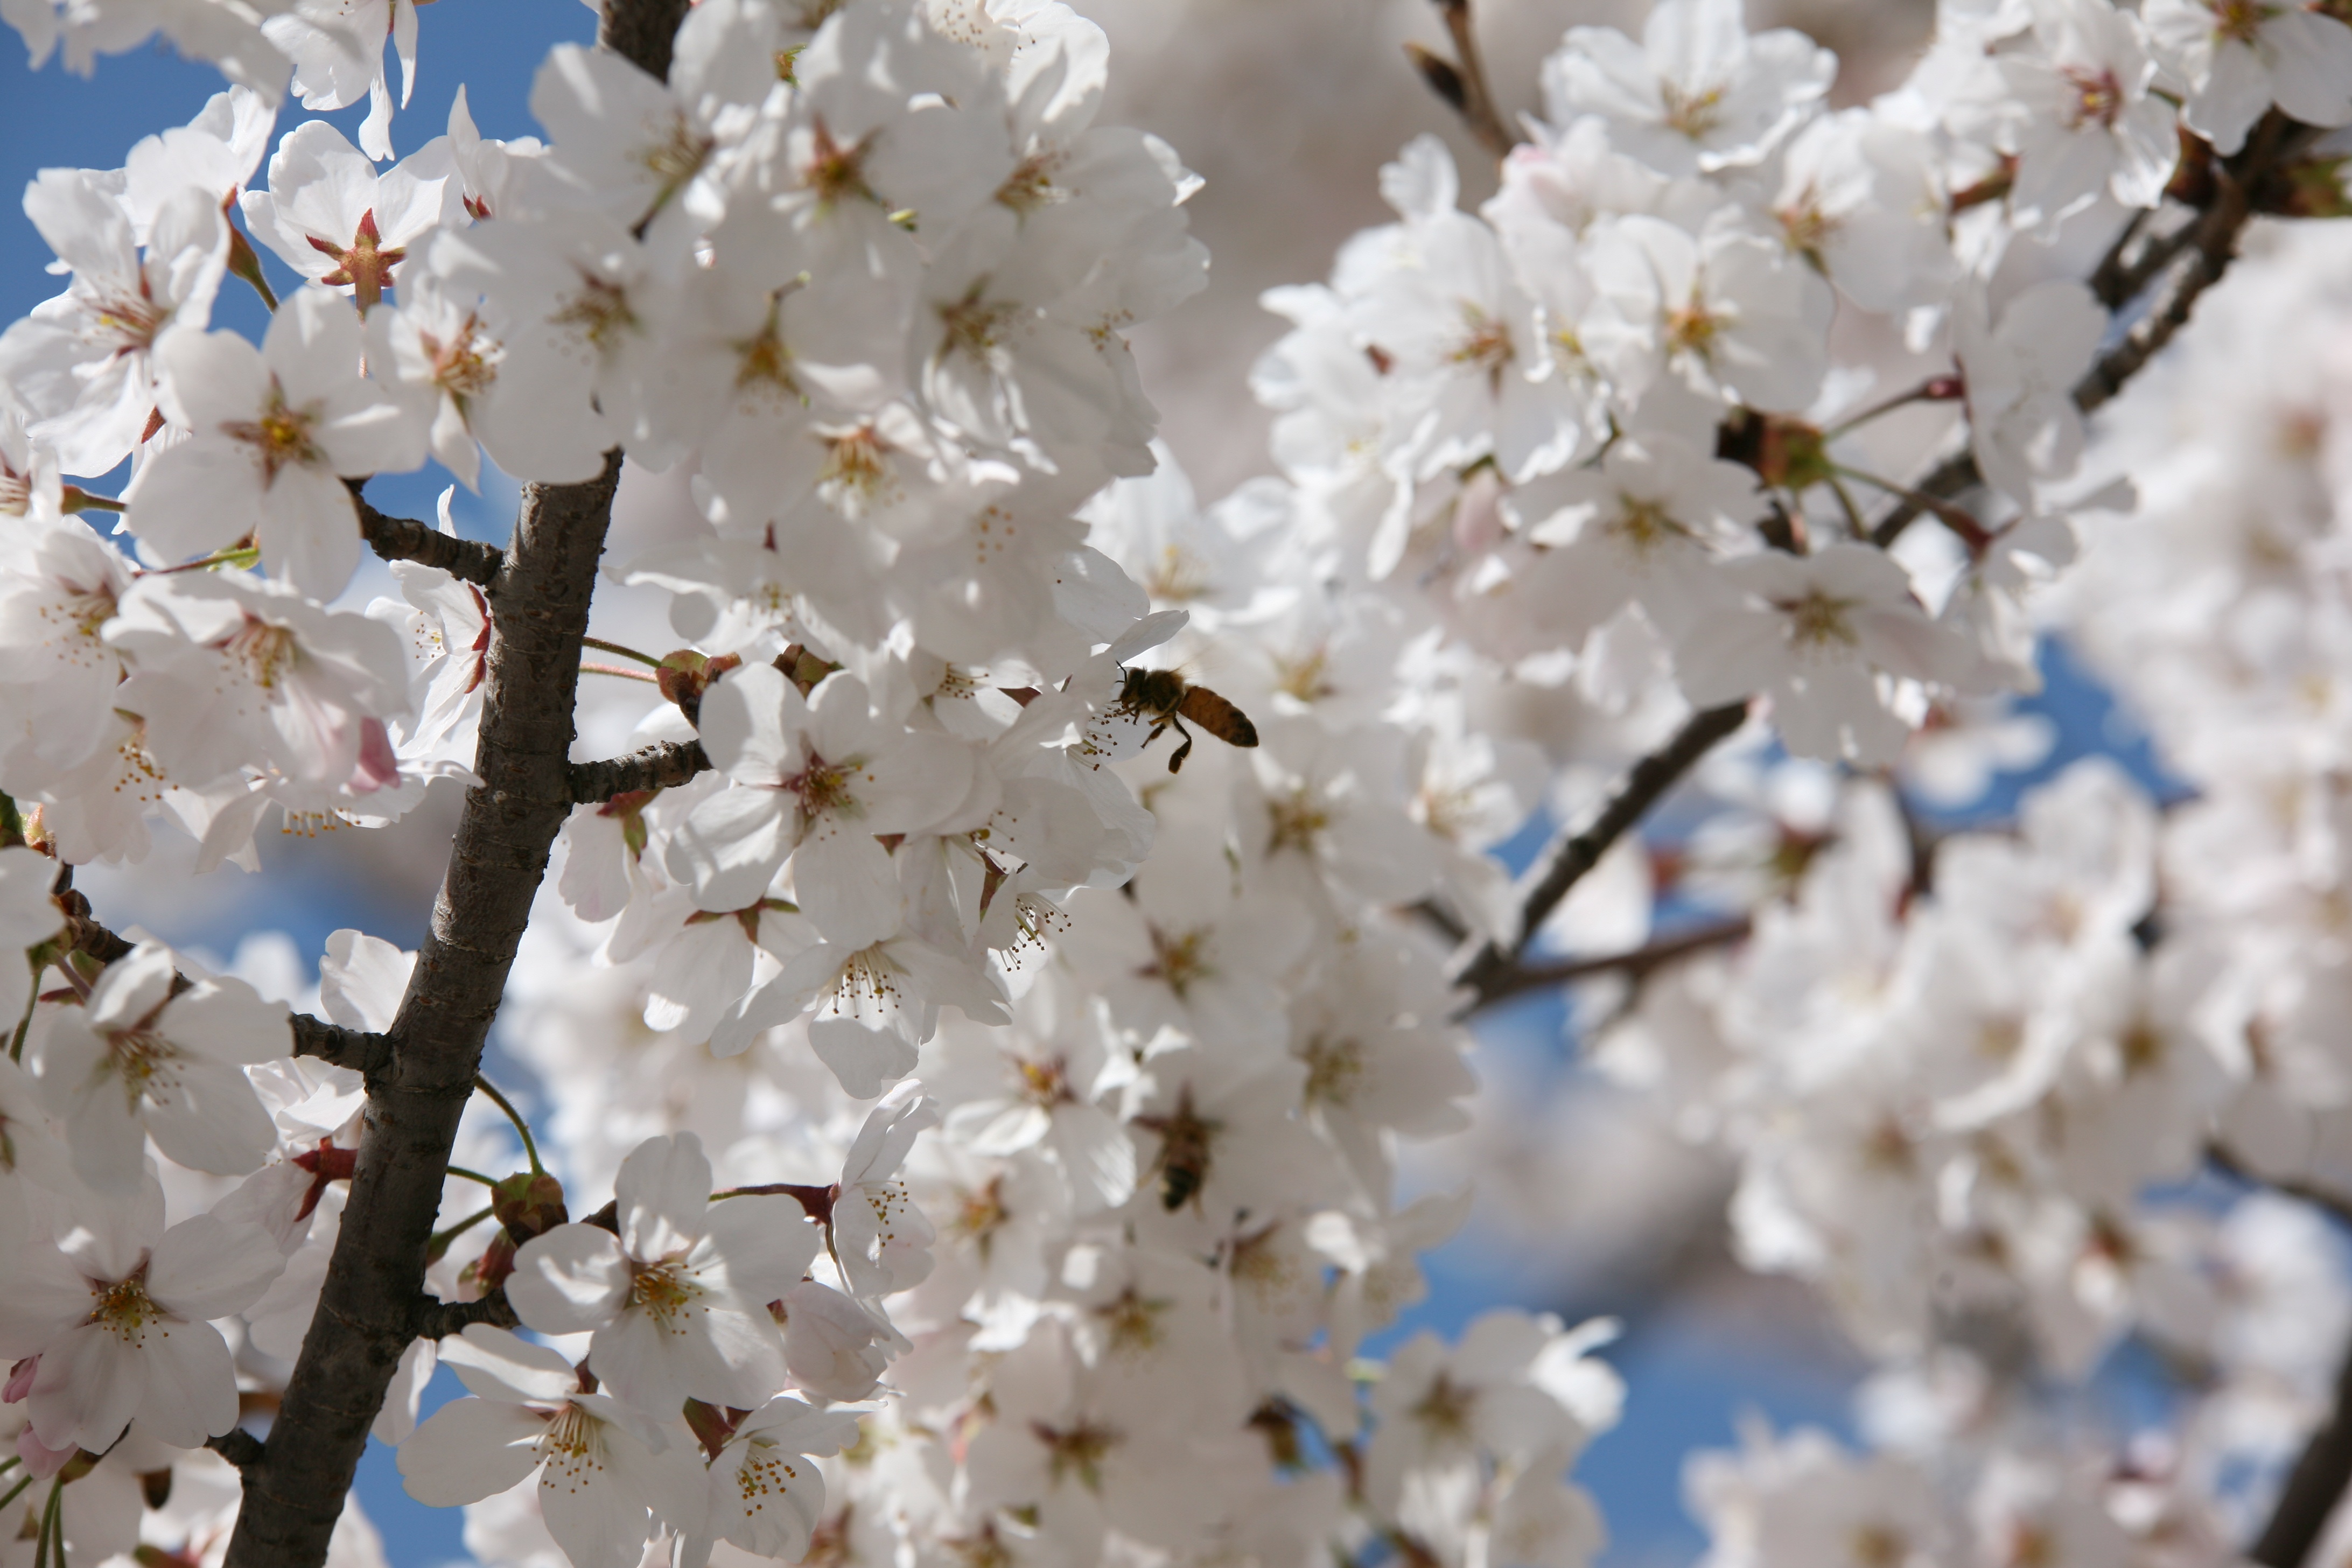
nature, branch, blossom, plant, wood, flower, petal, food, spring, produce, season, cherry blossom, white flower, plants, flowers, bee, insects, april, spring flowers, cherry, pink flower, flower tree, flowering plant